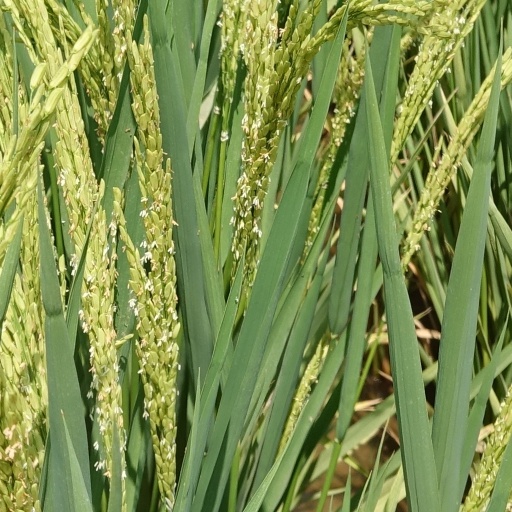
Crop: rice